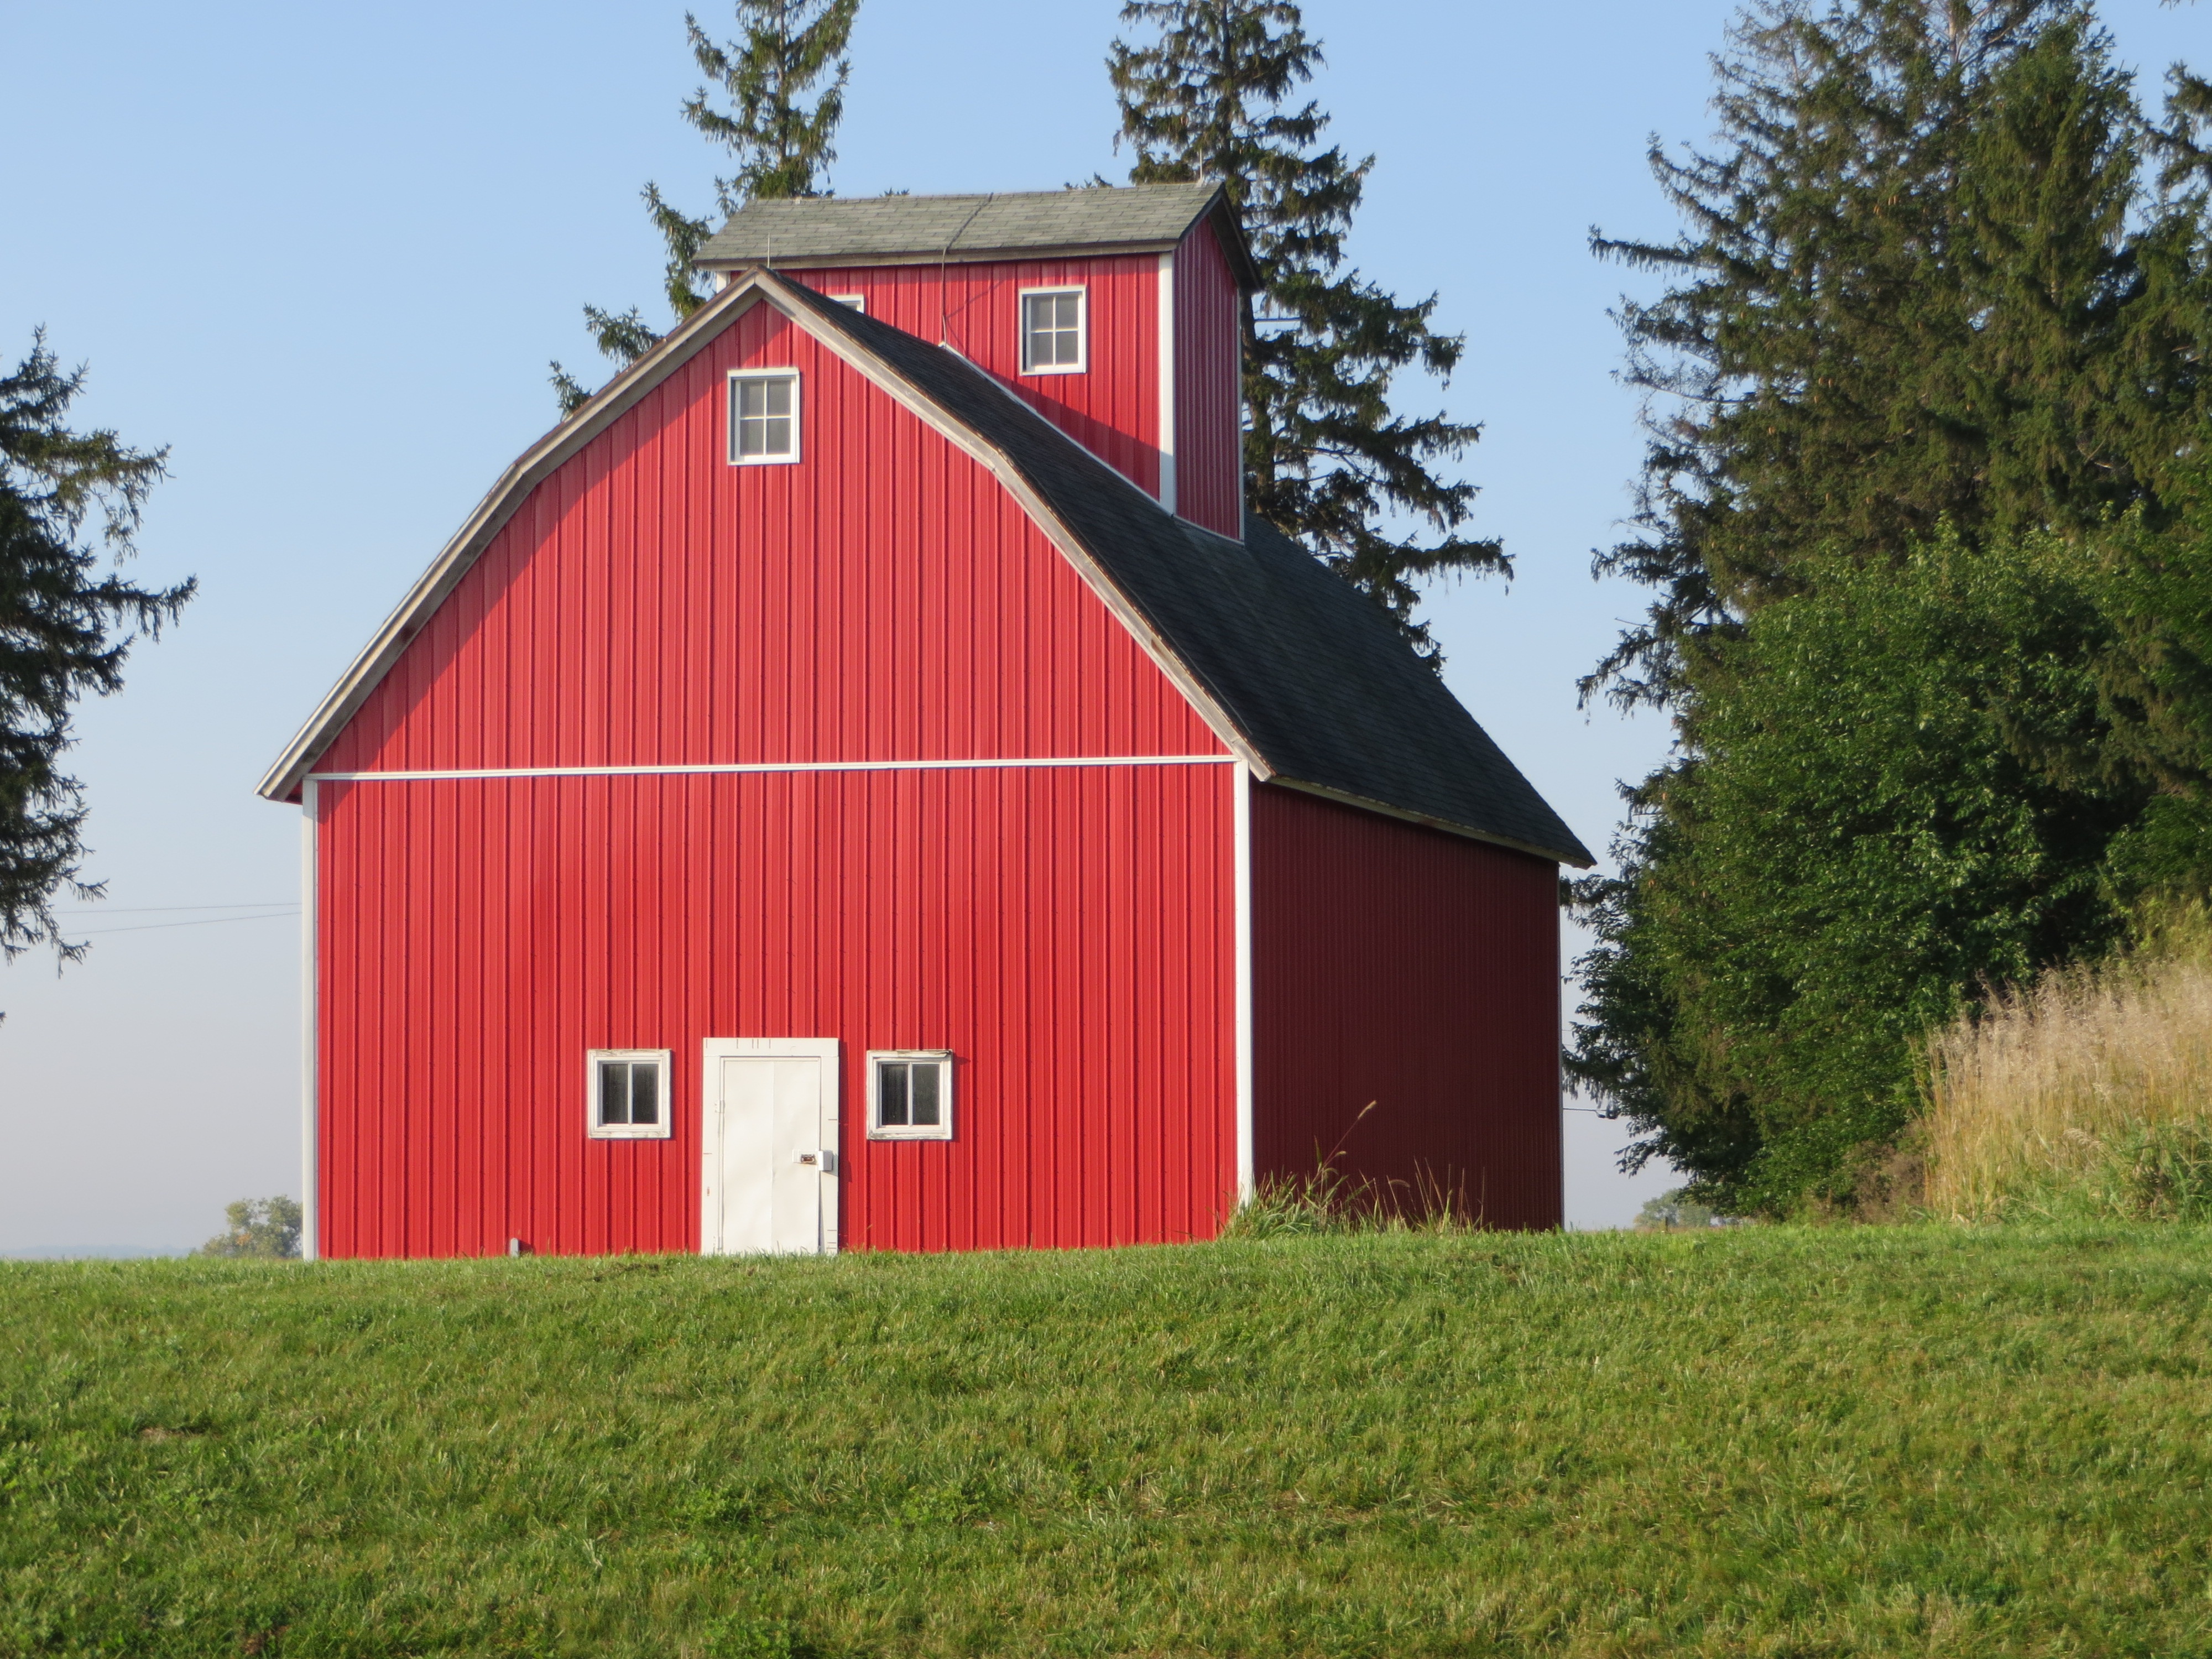
landscape, nature, farm, countryside, building, barn, country, shed, cottage, chapel, farmland, weathered, rural area, barn wood, red barn, barn door